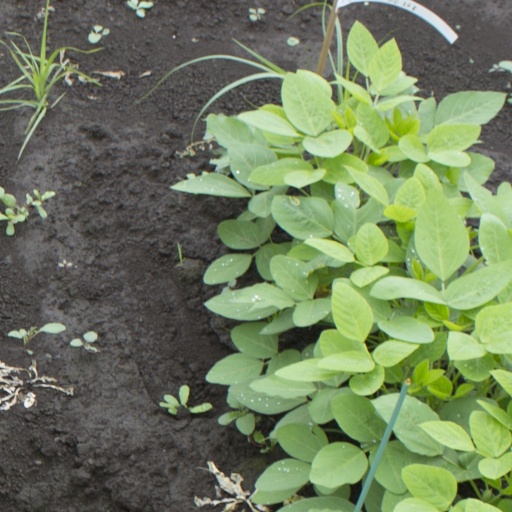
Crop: soybean